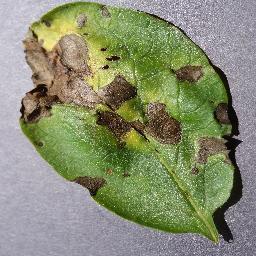
Label: Potato___Early_blight